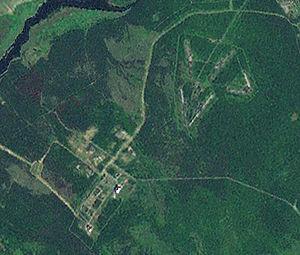
La station radar de Mishelevka est le site de trois générations de radars d'alerte précoce soviétiques et russes. Elle est située à Irkoutsk en Sibérie et couvre la Chine et le lancement de missiles à partir de sous-marins depuis l'océan Pacifique. Il y a eu sept radars sur ce site, qui est géré par les forces de défense aérospatiales russes. En 2012, un nouveau radar Voronezh-M est en construction sur le site.